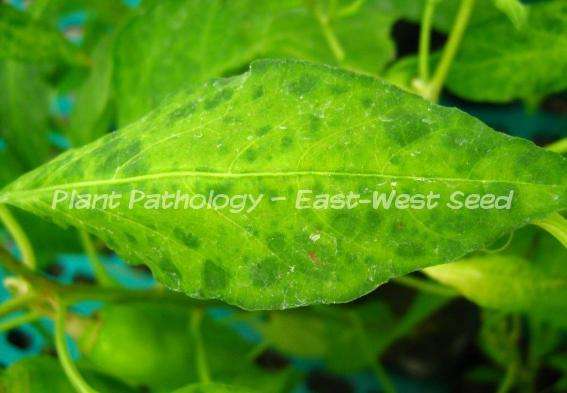
Plant: Tomato
Disease: tomato mosaic virus